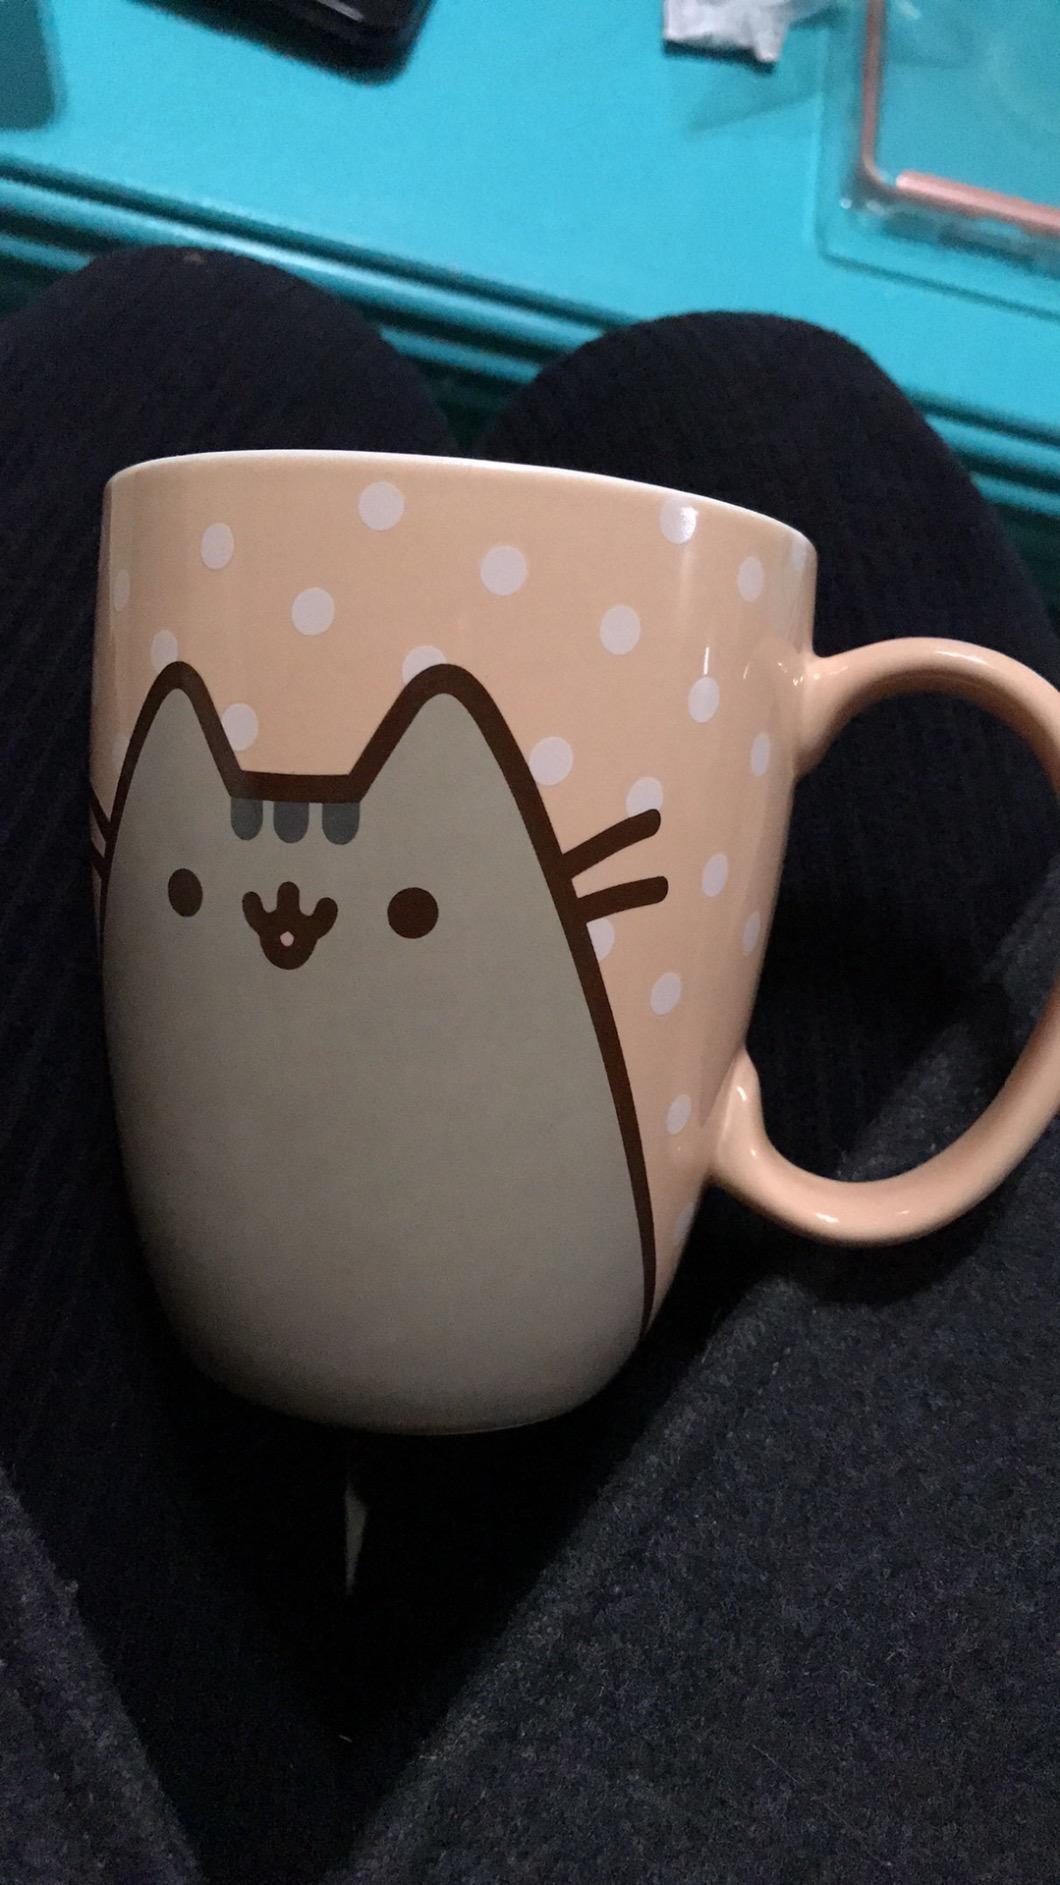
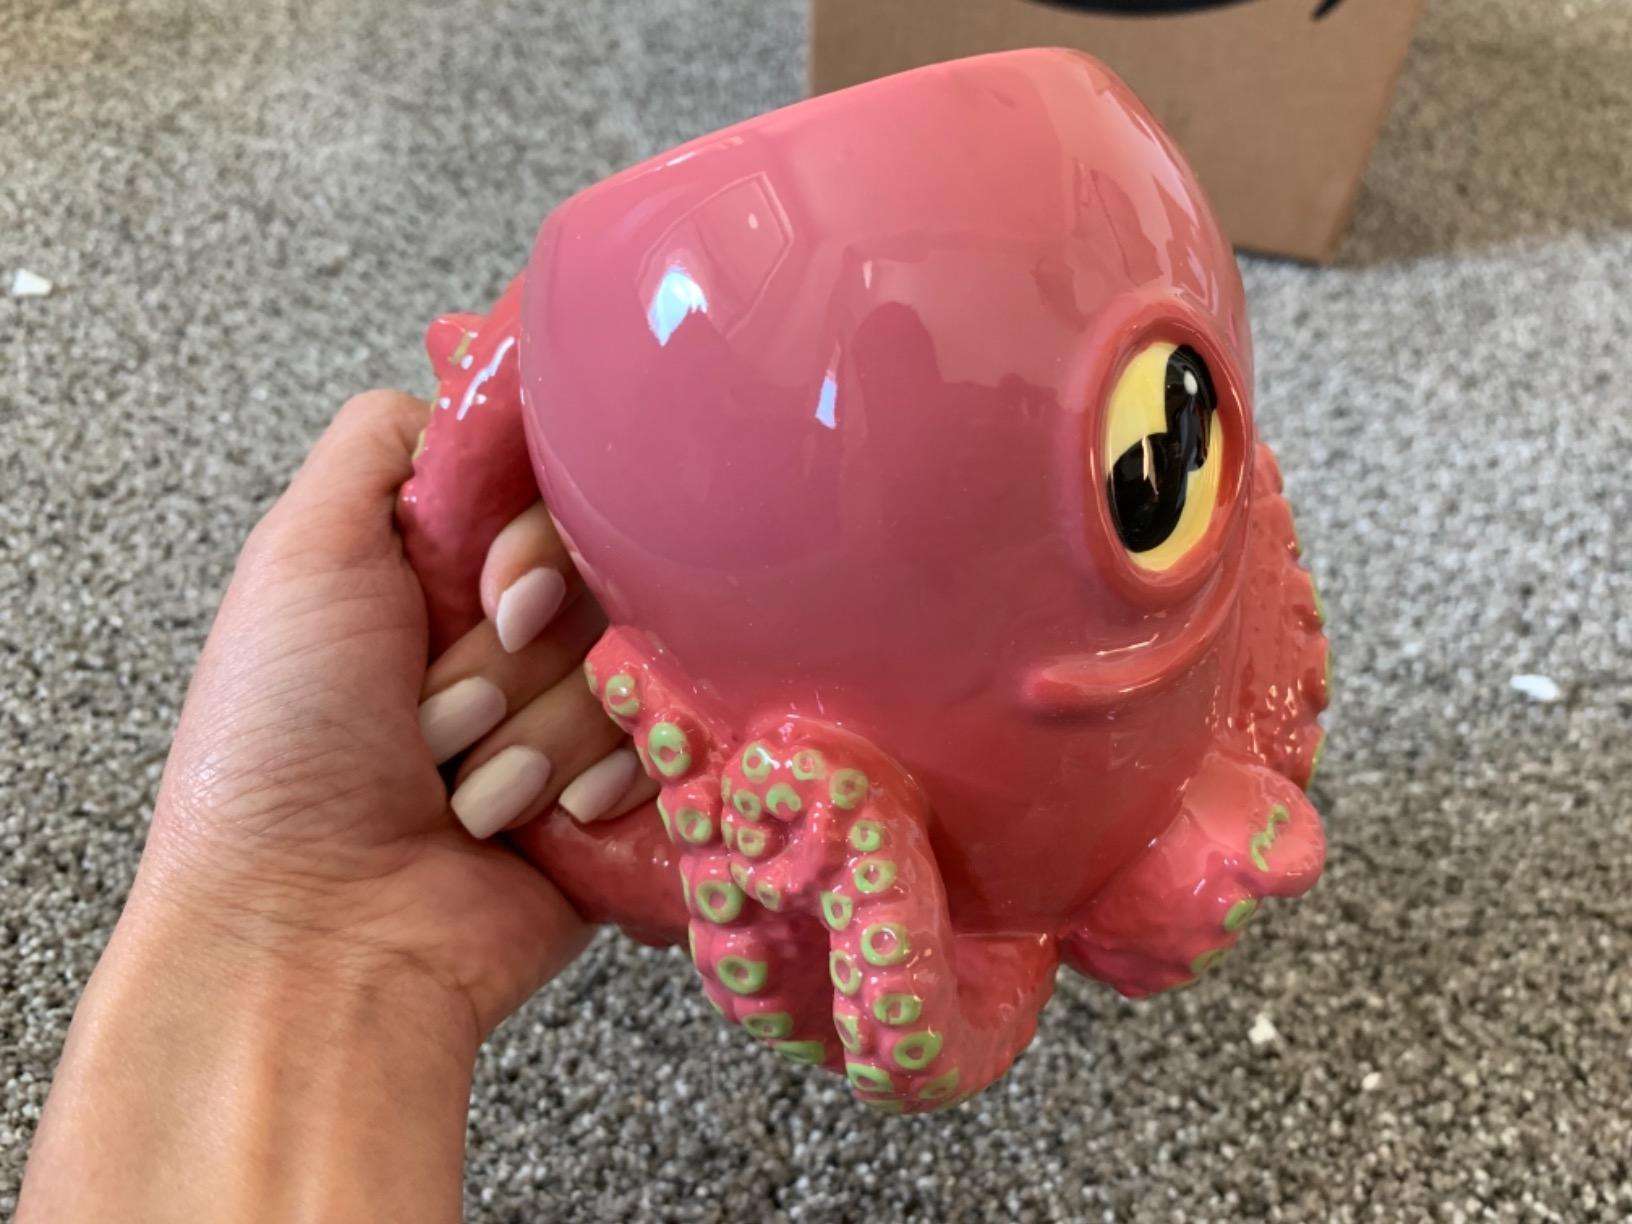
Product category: items_mug
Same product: no